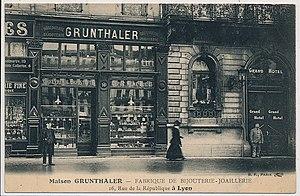
Catalogues anciens des grands magasins du Globe
La Maison Grünthaler est une enseigne commerciale fondée en 1877 à Lyon, devenue en 1910 Les Grands Magasins du Globe.